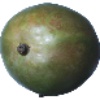
Label: mango